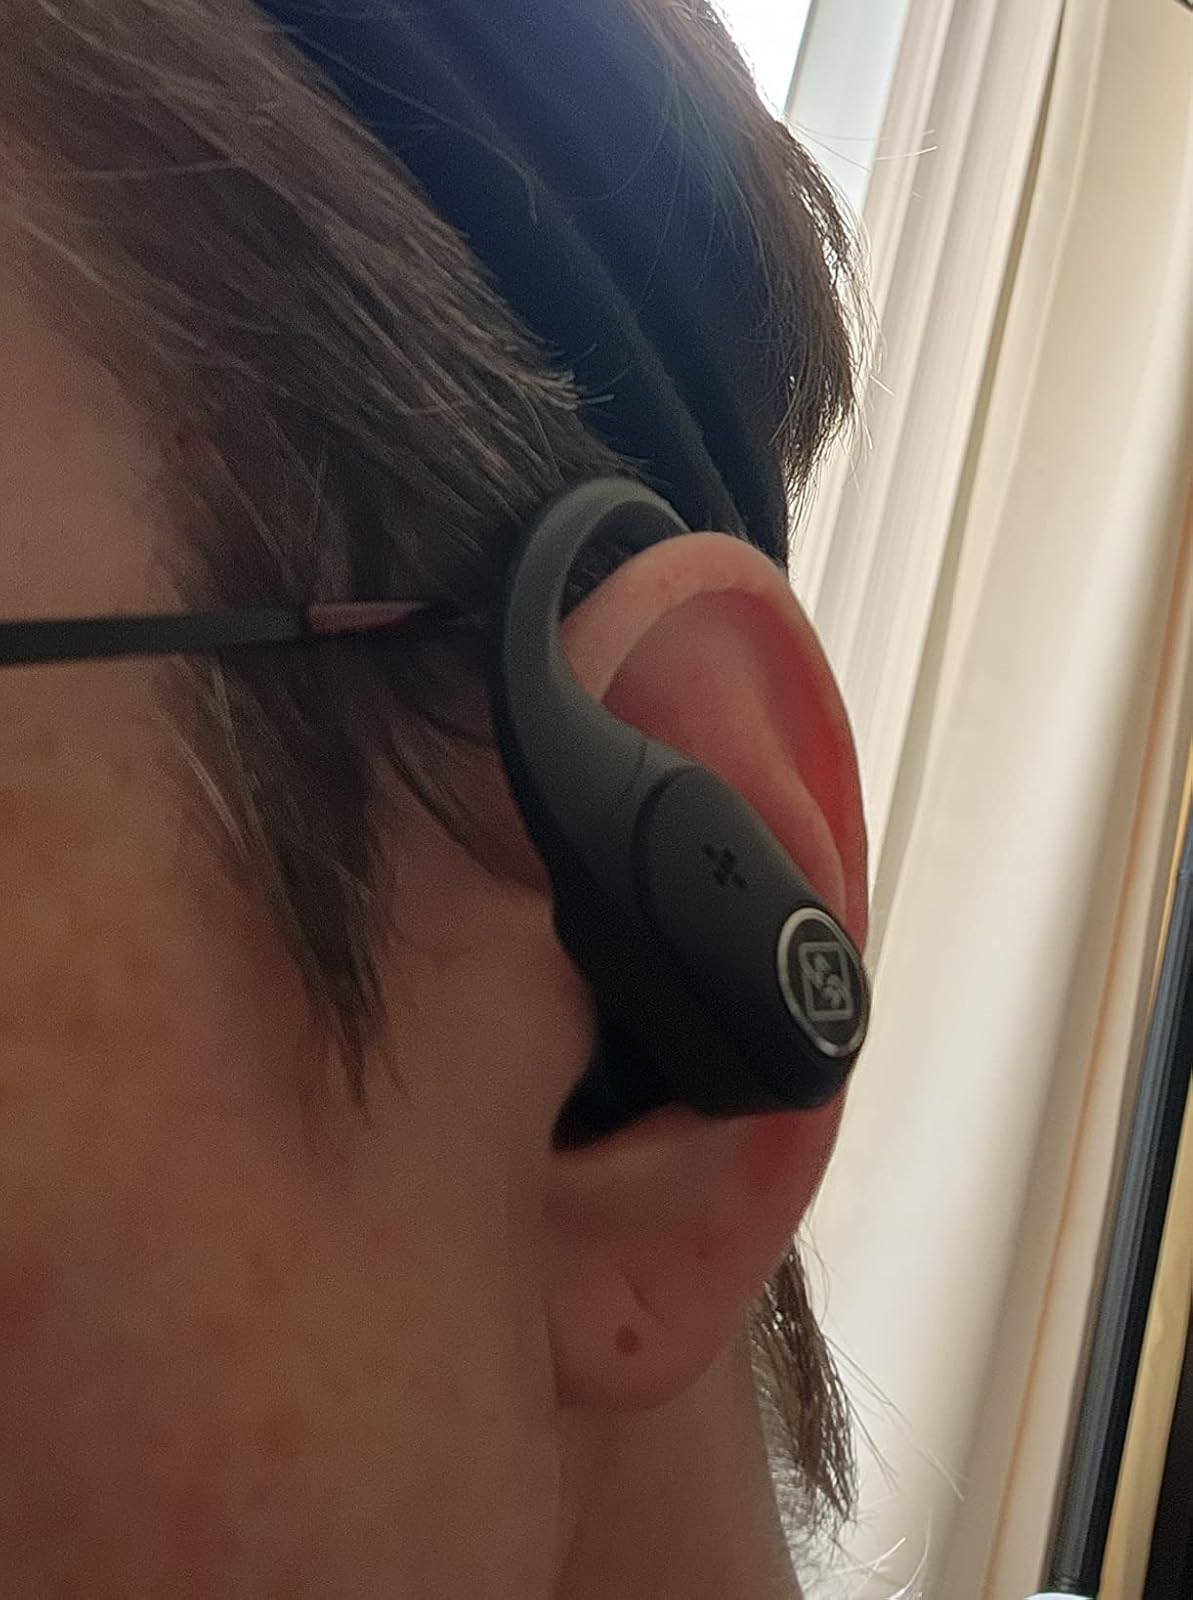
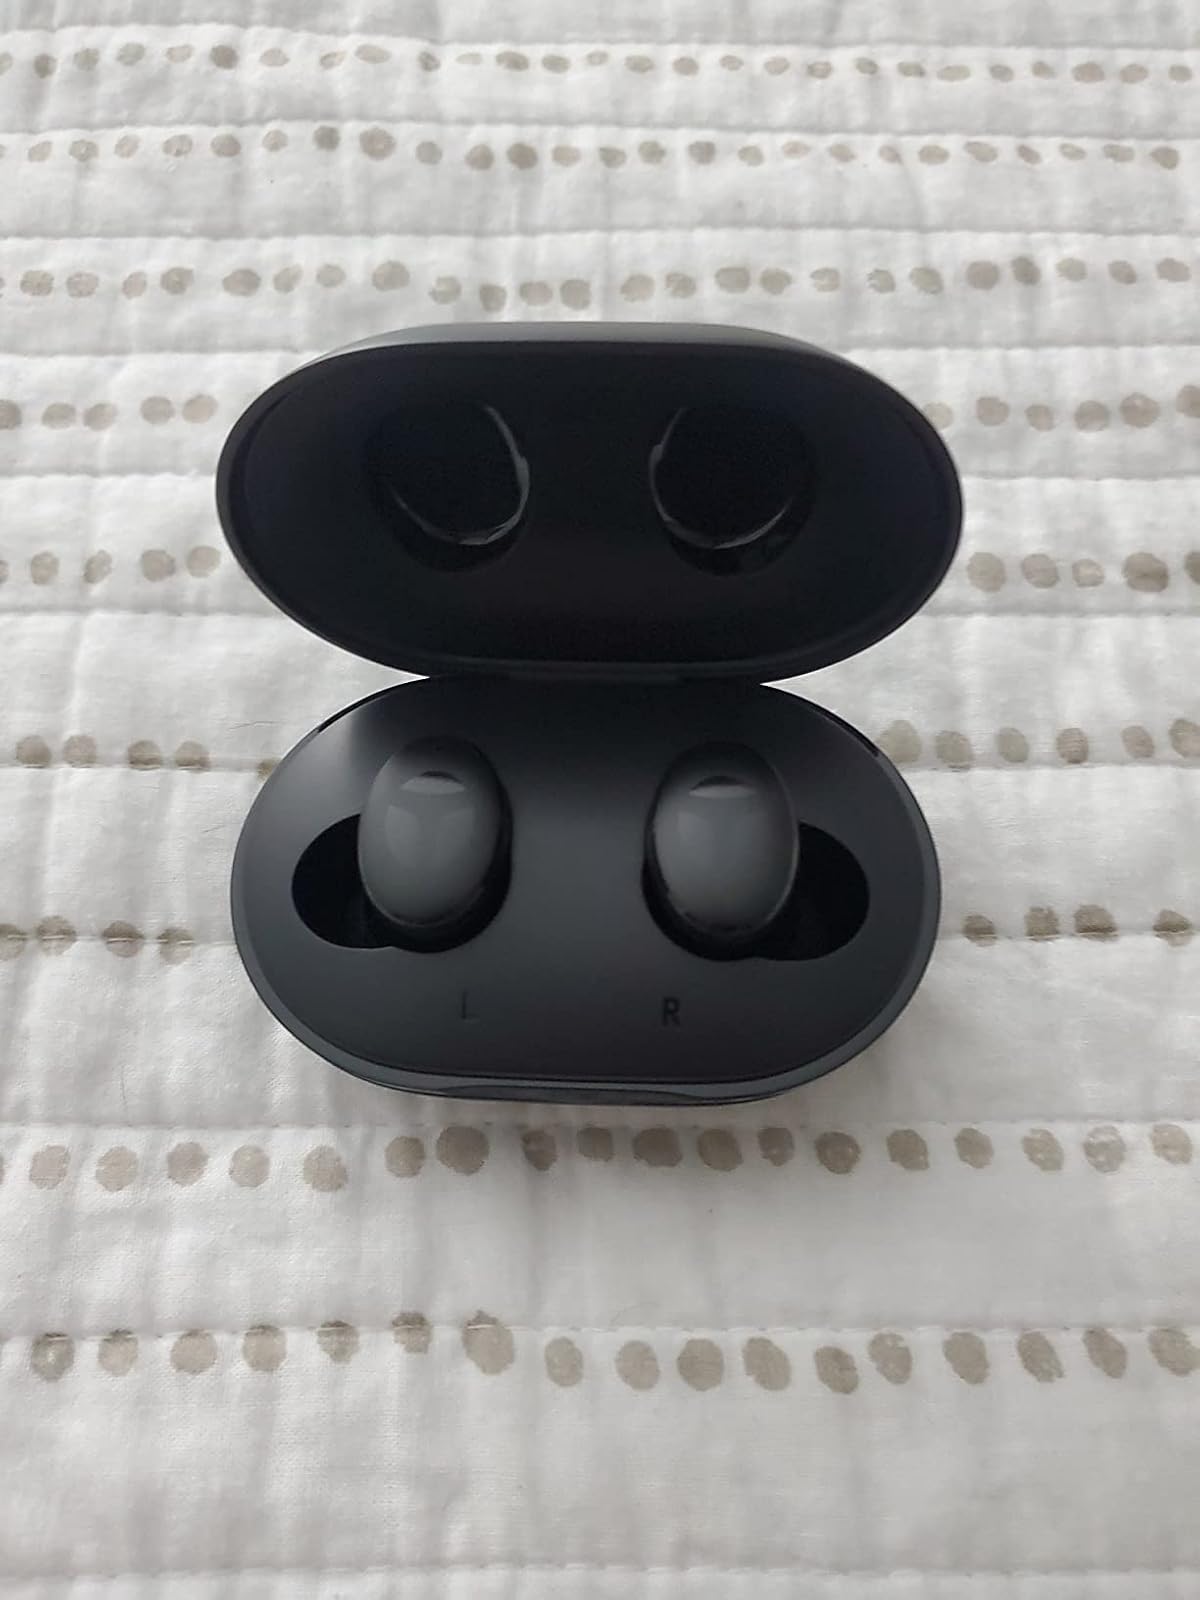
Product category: earbuds
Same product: no